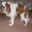
Label: dog